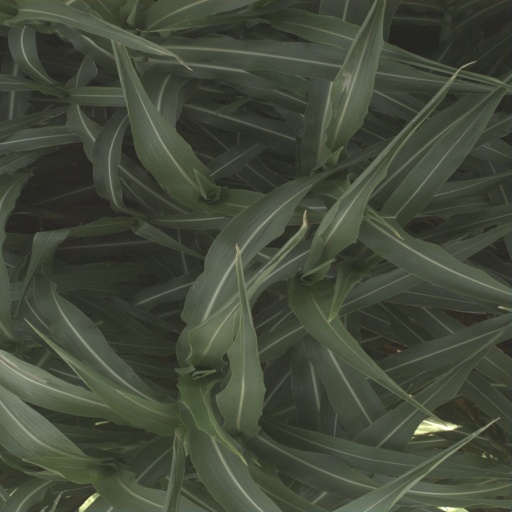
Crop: sorghum